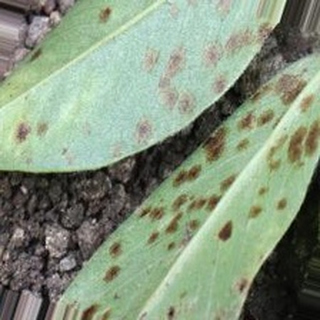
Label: groundnut_rust